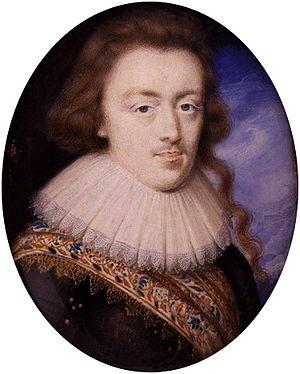
La circonscription de Cambridge est une circonscription électorale anglaise située dans le Cambridgeshire, couvrant essentiellement la ville de Cambridge. Elle est représentée à la Chambre des Communes du Parlement britannique depuis 2015 par Daniel Zeichner du Parti travailliste.
Dudley North, 4ᵉ baron North, KO est un homme politique anglais, membre de la Chambre des Communes à divers moments entre 1628 et 1660.